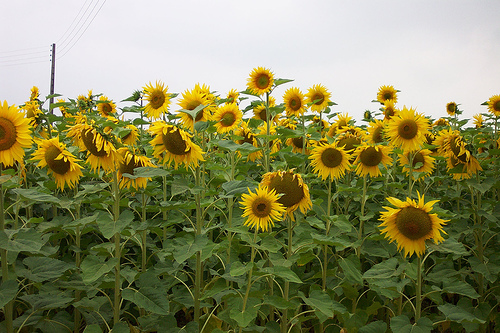
Flower: sunflower